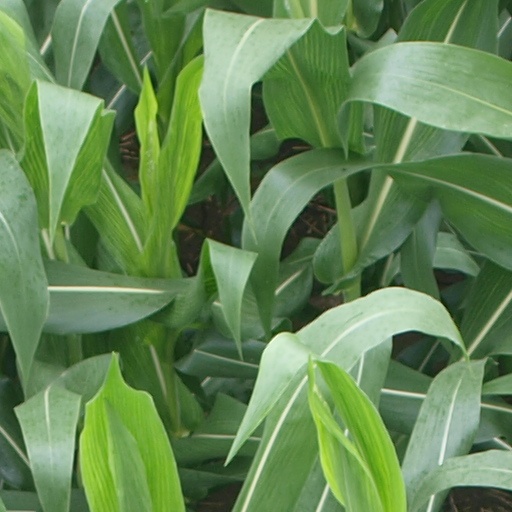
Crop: maize; corn